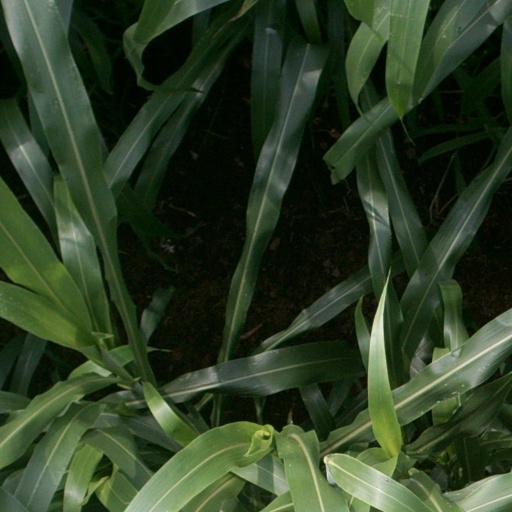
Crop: sorghum